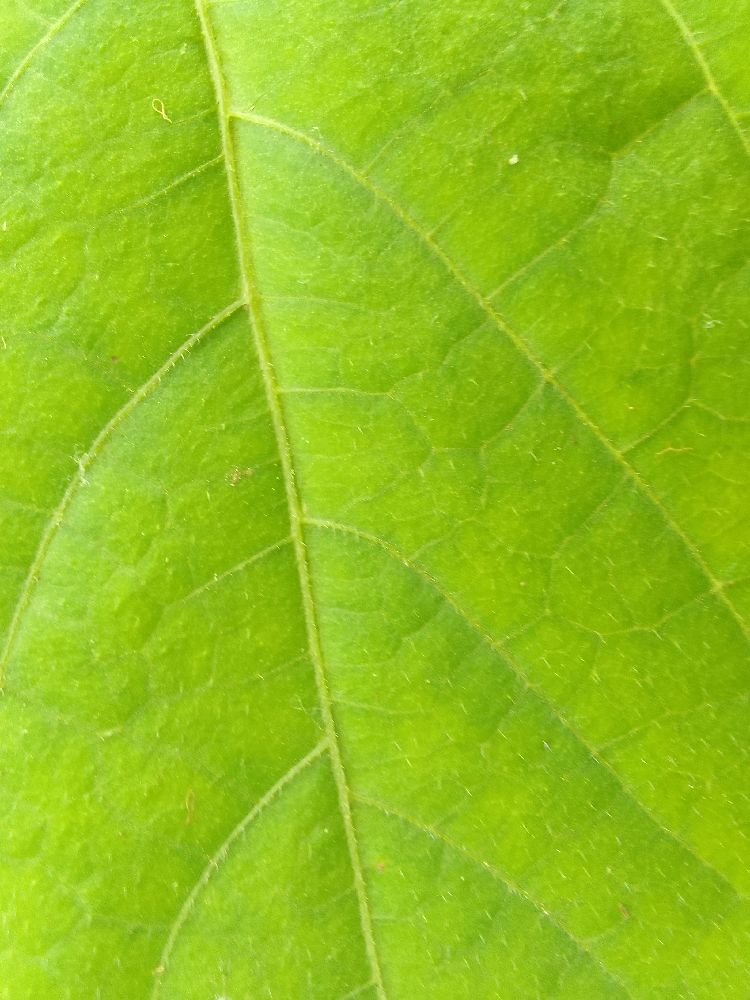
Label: healthy